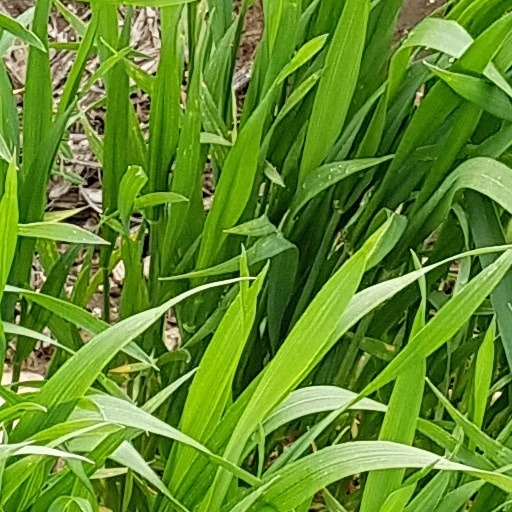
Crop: wheat